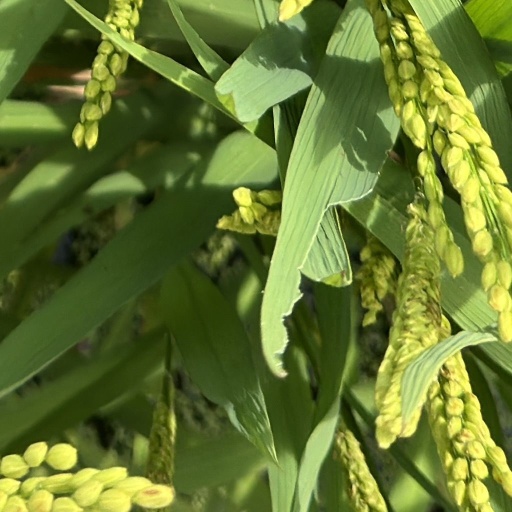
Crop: rice